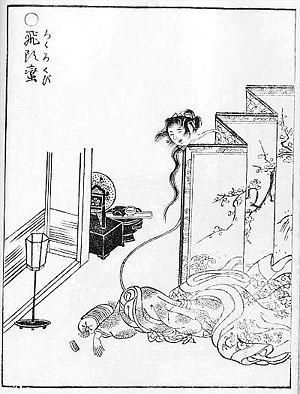
Gazu hyakki yagyō est le premier album de l'artiste japonais Toriyama Sekien, de la célèbre série Gazu Hyakki Yagyō e-hon, publié en 1776. Ces albums sont des bestiaires surnaturels, collections de fantômes, d'esprits, d'apparitions et de monstres dont beaucoup proviennent de la littérature, du folklore et d'autres arts japonais. Ces œuvres ont exercé une profonde influence sur l'imagerie yōkai ultérieure au Japon. Les différentes créatures sont ainsi décrites et représentées :
Le rokurokubi est une créature étrange de la mythologie japonaise, proche du nukekubi. Le jour, on dirait quelqu'un de tout à fait normal mais la nuit, son cou s'allonge.